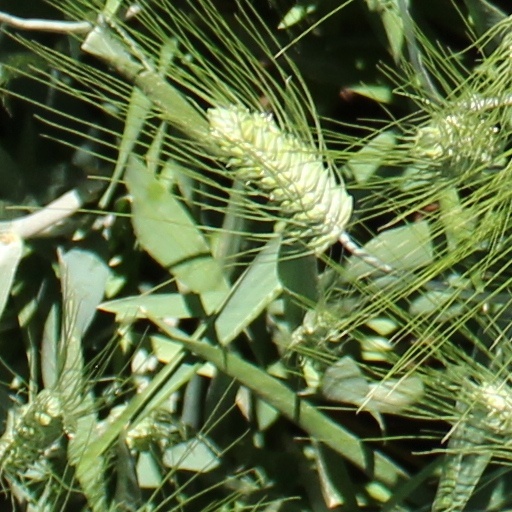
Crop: wheat